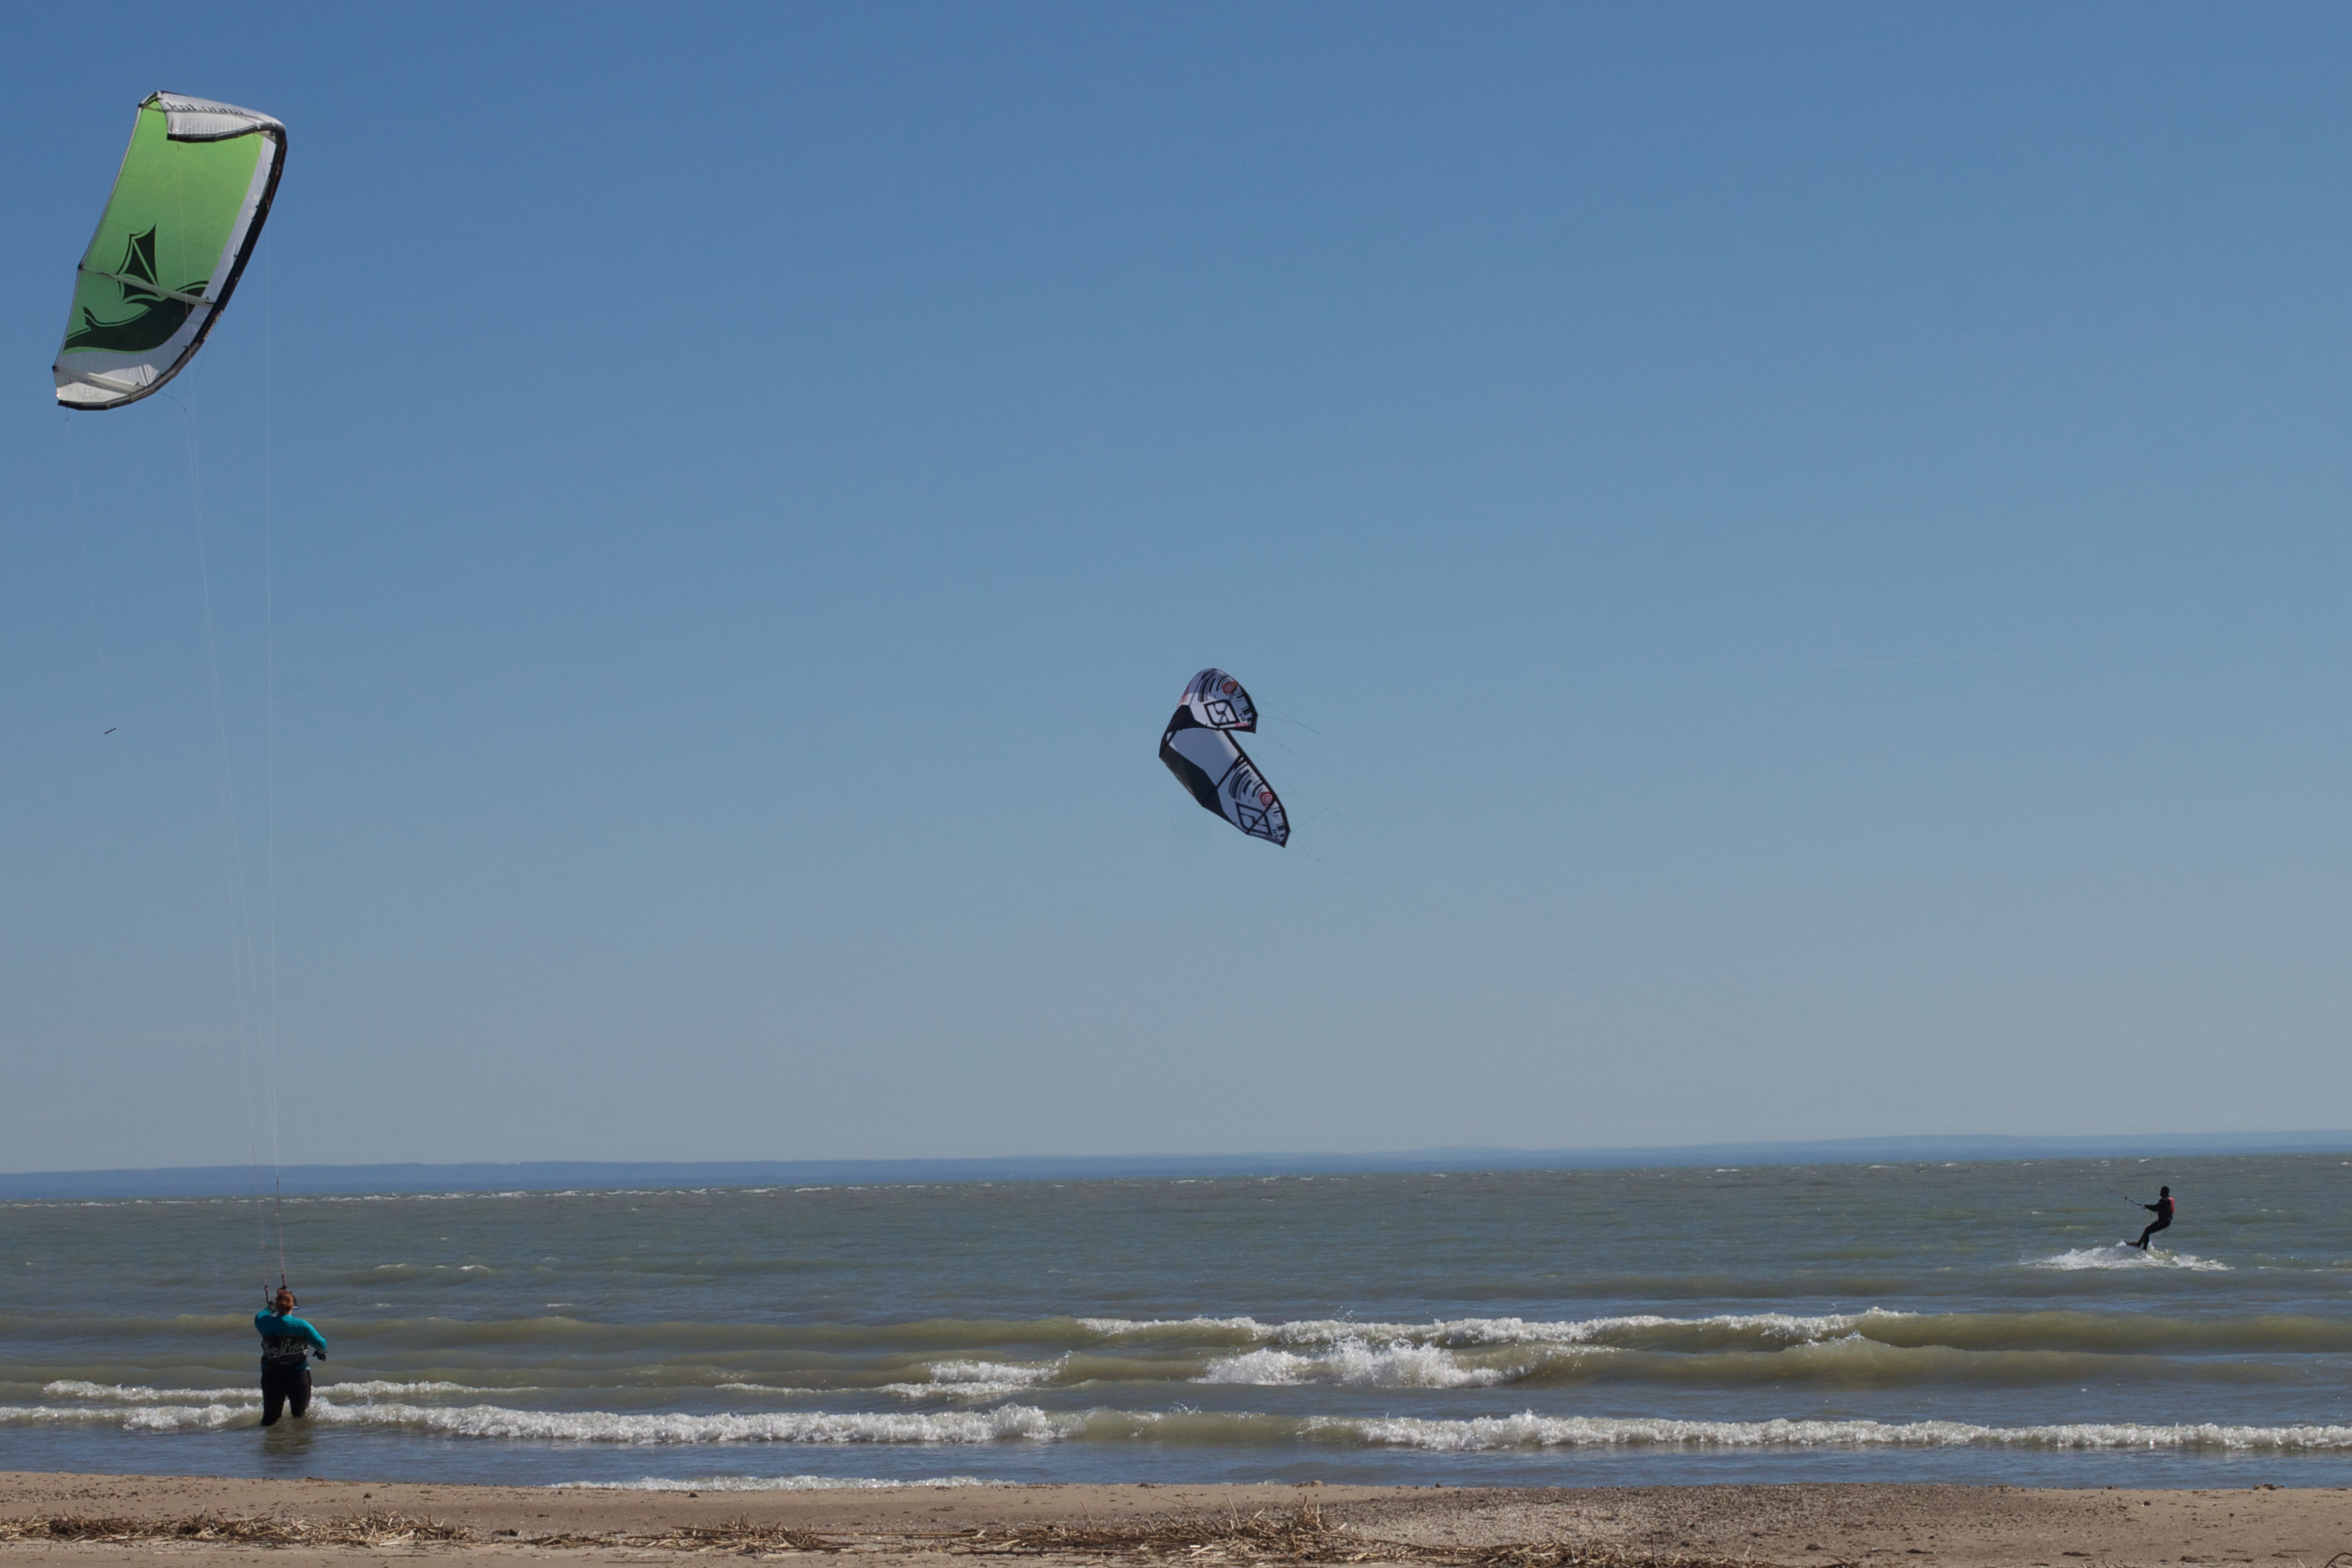
wind, extreme sport, toy, sports, kitesurfing, water sport, windsports, boardsport, kite sports, surface water sports, individual sports, sport kite